Anton Schübirz von Chobinin

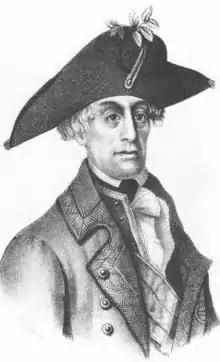
Johann Peter Beaulieu

As Beaulieu fell back into the Duchy of Milan, Schübirz's troops reached a position at Lomello on the Agogna River on 2 May. By the 7th, his retreating troops joined those of Philipp Pittoni von Dannenfeld, forming a body of seven battalions and 12 squadrons. By dawn on the following day, Bonaparte managed to slip Claude Dallemagne's 5,000-strong advance guard across the Po River behind Beaulieu's strategic left flank. The 6,500 men of Amédée Emmanuel François Laharpe's division soon followed. During the day, the rapidly moving French defeated Anton Lipthay de Kisfalud at the Battle of Fombio and pressed forward to occupy the town of Codogno.